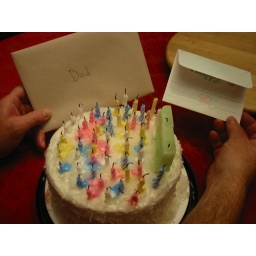
Melted candle wax all over the cake. The cake was all white when I bought it.